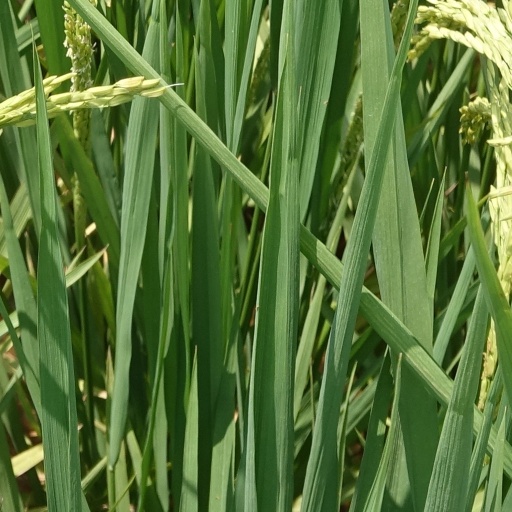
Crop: rice